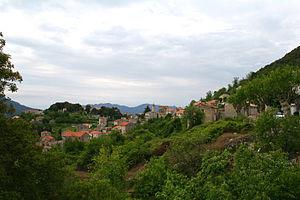
Levie - France - Corse du Sud, vue du vieux village. Corsu: Livìa - Pumonti, vista llu vechju paesi.